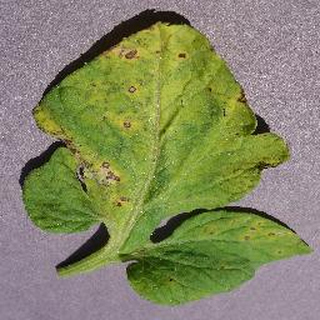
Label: tomato_septoria_leaf_spot